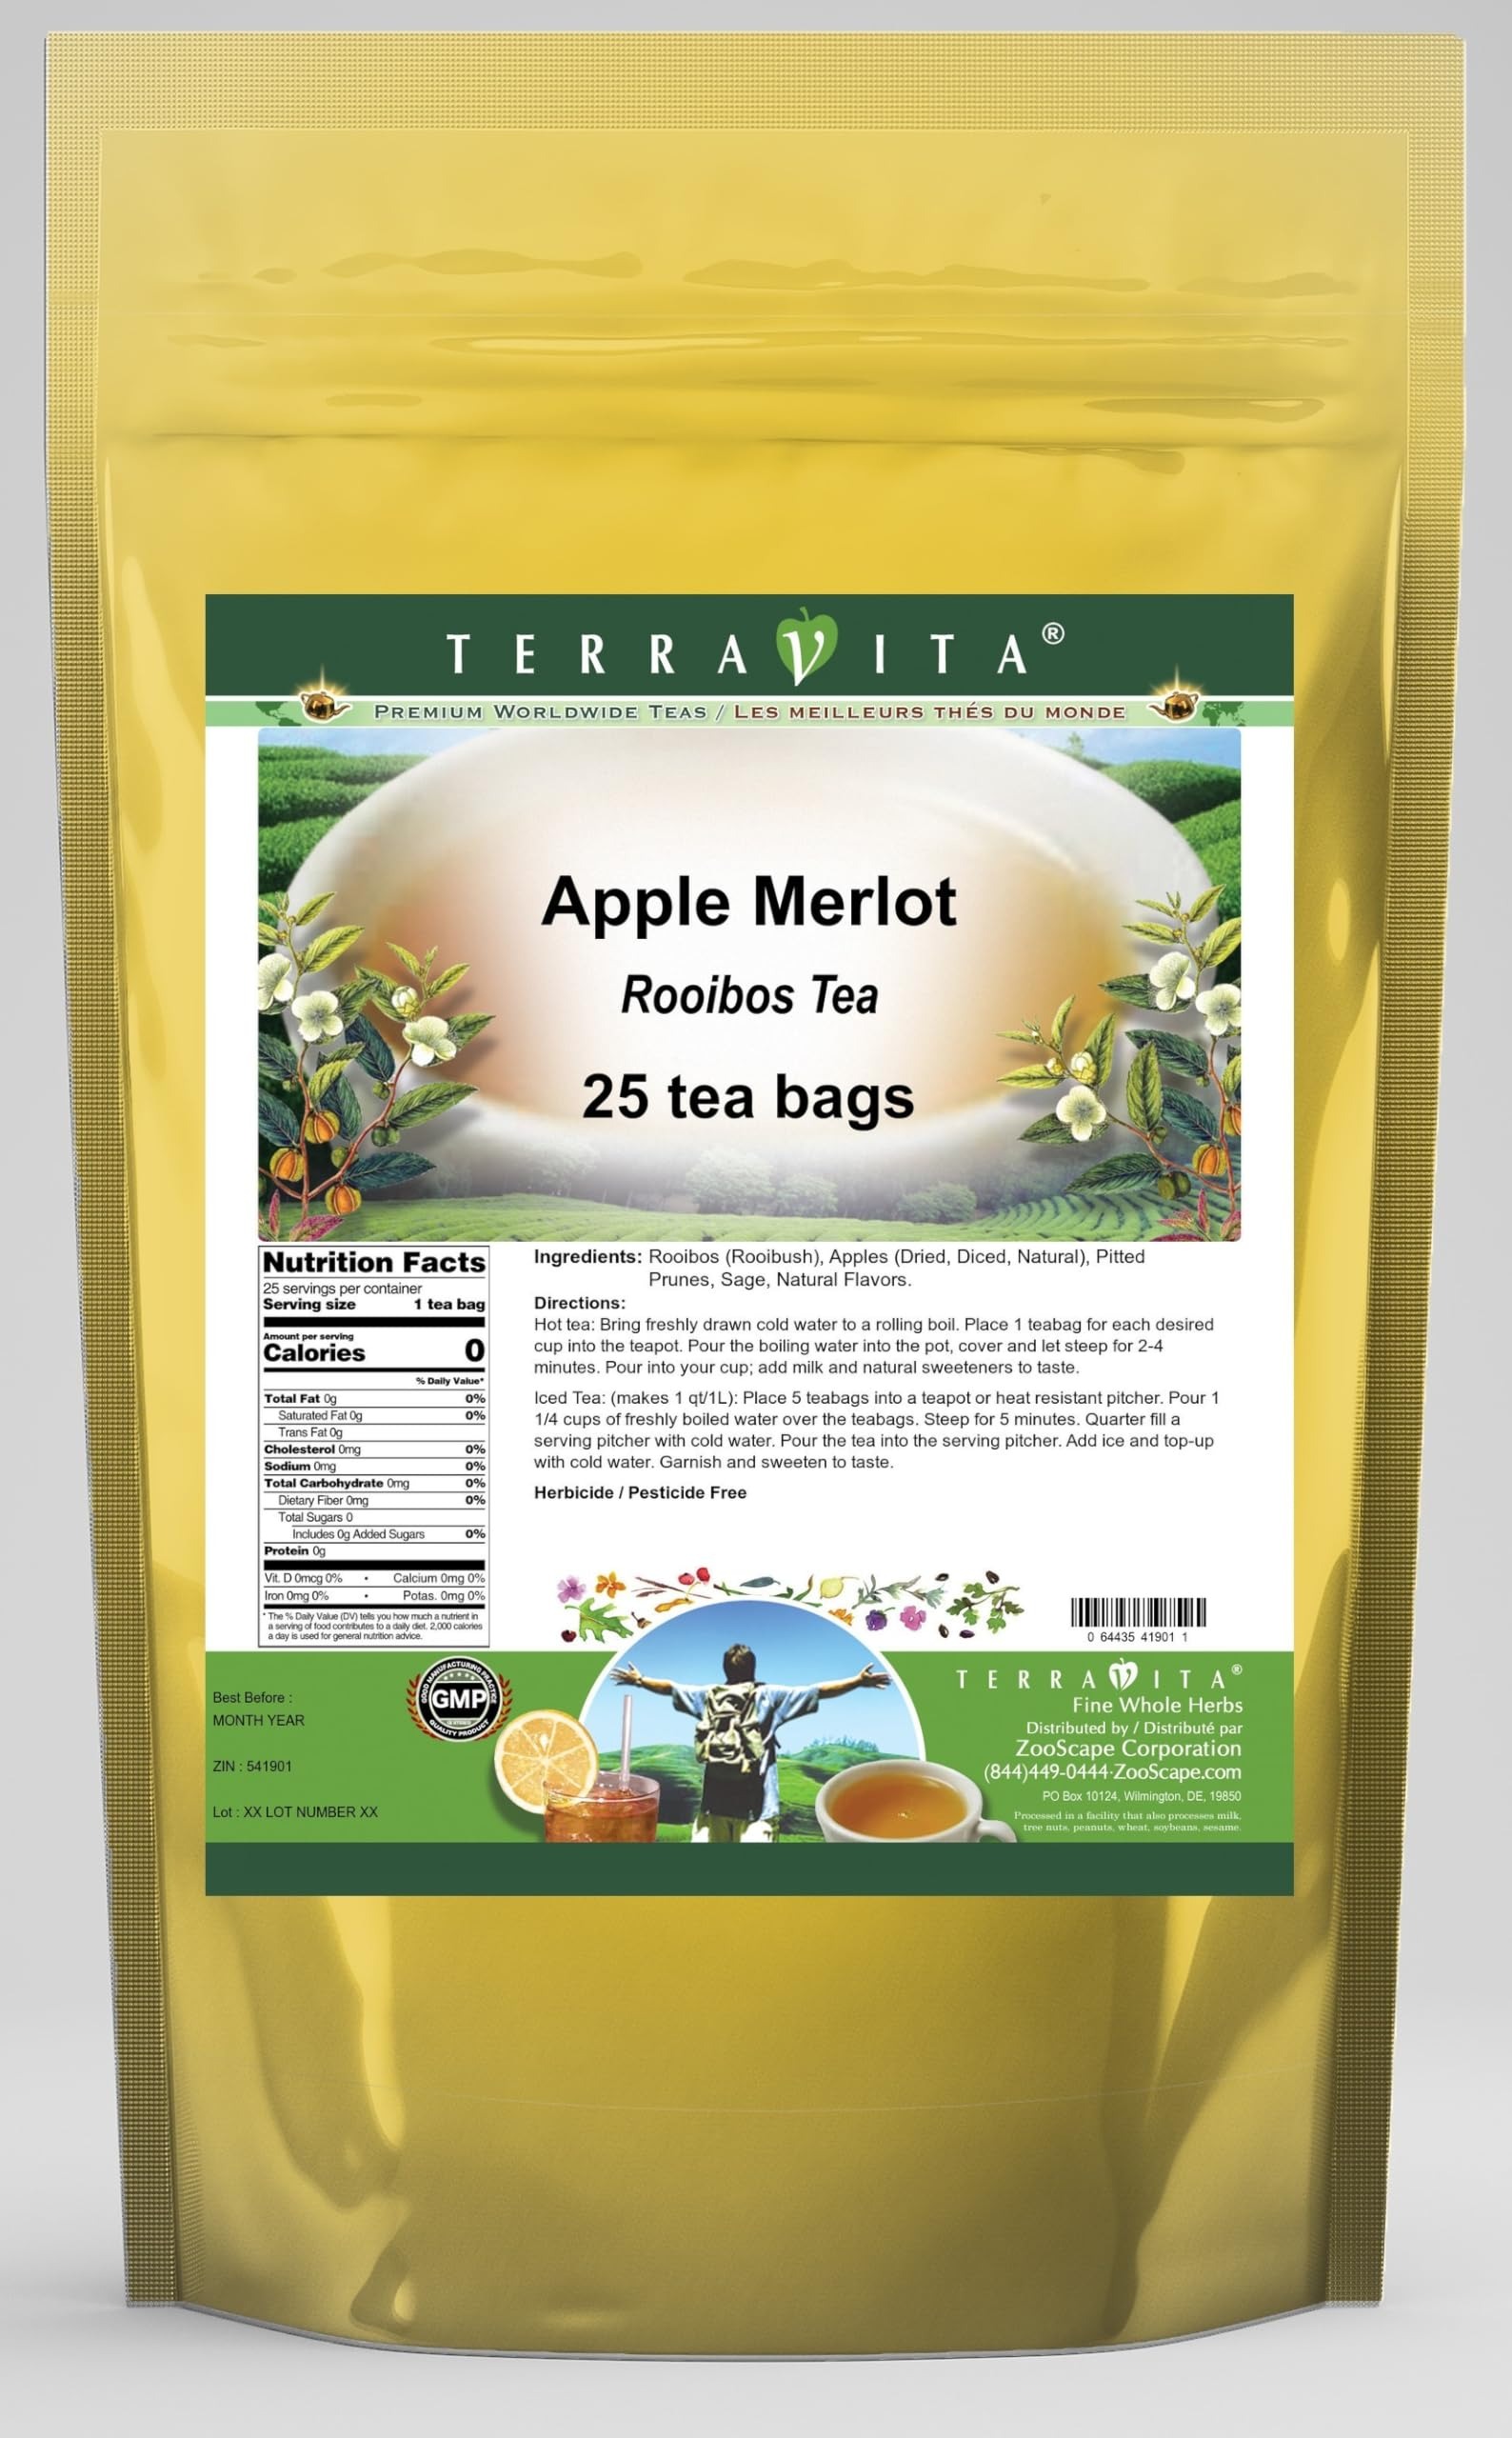
Item Name: Apple Merlot Rooibos Tea (25 tea bags, ZIN: 541901)
Bullet Point 1: Our Apple Merlot Rooibos Tea is a delightful flavored Rooibos tea with Apples (Dried, Diced, Natural), Pitted Prunes and Sage that you will really enjoy! The unique Apple Merlot aroma and taste is a delight! - Ingredients: Rooibos tea, Apples (Dried, Diced, Natural), Pitted Prunes, Sage and Natural Apple Merlot Flavor.
Bullet Point 2: No fillers.
Bullet Point 3: Manufacturer: TerraVita
Bullet Point 4: Size: 25 tea bags
Bullet Point 5: Rooibos Tea Bags - Packed in a convenient upright pouch!
Product Description: Our Apple Merlot Rooibos Tea is a delightful flavored Rooibos tea with Apples (Dried, Diced, Natural), Pitted Prunes and Sage that you will really enjoy! The unique Apple Merlot aroma and taste is a delight! - Ingredients: Rooibos tea, Apples (Dried, Diced, Natural), Pitted Prunes, Sage and Natural Apple Merlot Flavor. - Hot tea brewing method: Bring freshly drawn cold water to a rolling boil. Place 1 teabag for each desired cup into the teapot. Pour the boiling water into the pot, cover and let steep for 2-4 minutes. Pour into your cup; add milk and natural sweeteners to taste. - Iced tea brewing method: (to make 1 liter/quart): Place 5 teabags into a teapot or heat resistant pitcher. Pour 1 1/4 cups of freshly boiled water over the teabags. Steep for 5 minutes. Quarter fill a serving pitcher with cold water. Pour the tea into the serving pitcher. Add ice and top-up with cold water. Garnish and sweeten to taste. - TerraVita is an exclusive line of premium-quality, natural source products that use only the finest, purest and most potent ingredients found around the world. TerraVita is hallmarked by the highest possible standards of purity, potency, stability and freshness. All of our products are prepared with the highest elements of quality control, from raw materials through the entire manufacturing process, up to and including the moment that the bottles or bags are sealed for freshness and shipped out to you. Our highest possible standards are certified by independent laboratories and backed by our personal guarantee. - TerraVita exists to meet and ensure your family's health and wellness without the harmful effects of chemicals and health products. We strive to make all of our products affordable and reliable and are constantly searching the market to maintain our
Value: 25.0
Unit: Count

Price: 18.47